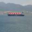
Label: ship